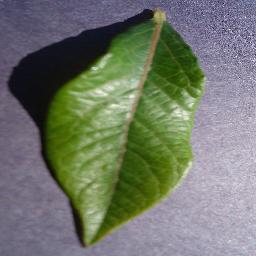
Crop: blueberry
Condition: healthy